Sarah Helen Whitman

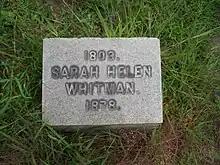
Grave of Sarah Helen Whitman

Whitman's collection "Hours of Life, and Other Poems" was published in 1853. In 1860, eleven years after his death, she published a work in defense of Poe against his critics, aimed especially at Rufus Griswold, entitled "Edgar Allan Poe and His Critics". A Baltimore newspaper said the book was a noble effort "but it does not wipe out the... dishonorable records in the biography of Dr. Griswold." The work likely inspired William Douglas O'Connor to write "The Good Gray Poet", a similar defense of Walt Whitman, published in 1866. She corresponded with Poe's English biographer, John Henry Ingram, who added her letters from Poe and a daguerrotype portrait to the library of material he was assembling; Ingram's Poe collection is now held at the Alderman Library at the University of Virginia.